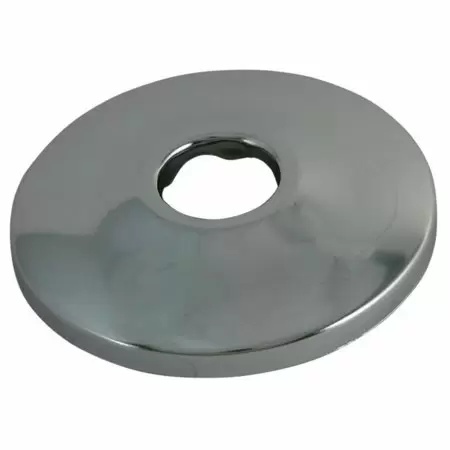
Plumb Pak Shallow FlangeS Slips 3/8" I.P.S. or 1/2" Copper
Chrome Plated 1 Per Card. 4.25"H x 3.5"W
Brand: Plumb Pak
Category: Hardware > Plumbing > Plumbing Fixture Hardware & Parts > Fixture Plates > Flange Plates